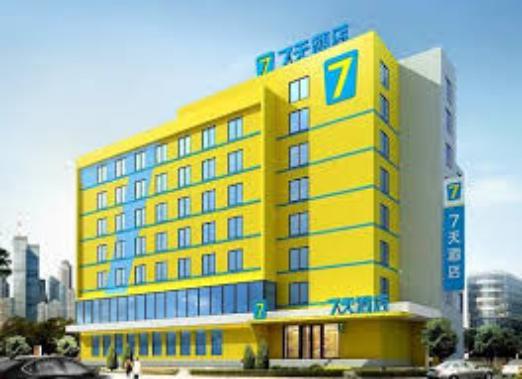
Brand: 7Days Inn
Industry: Others